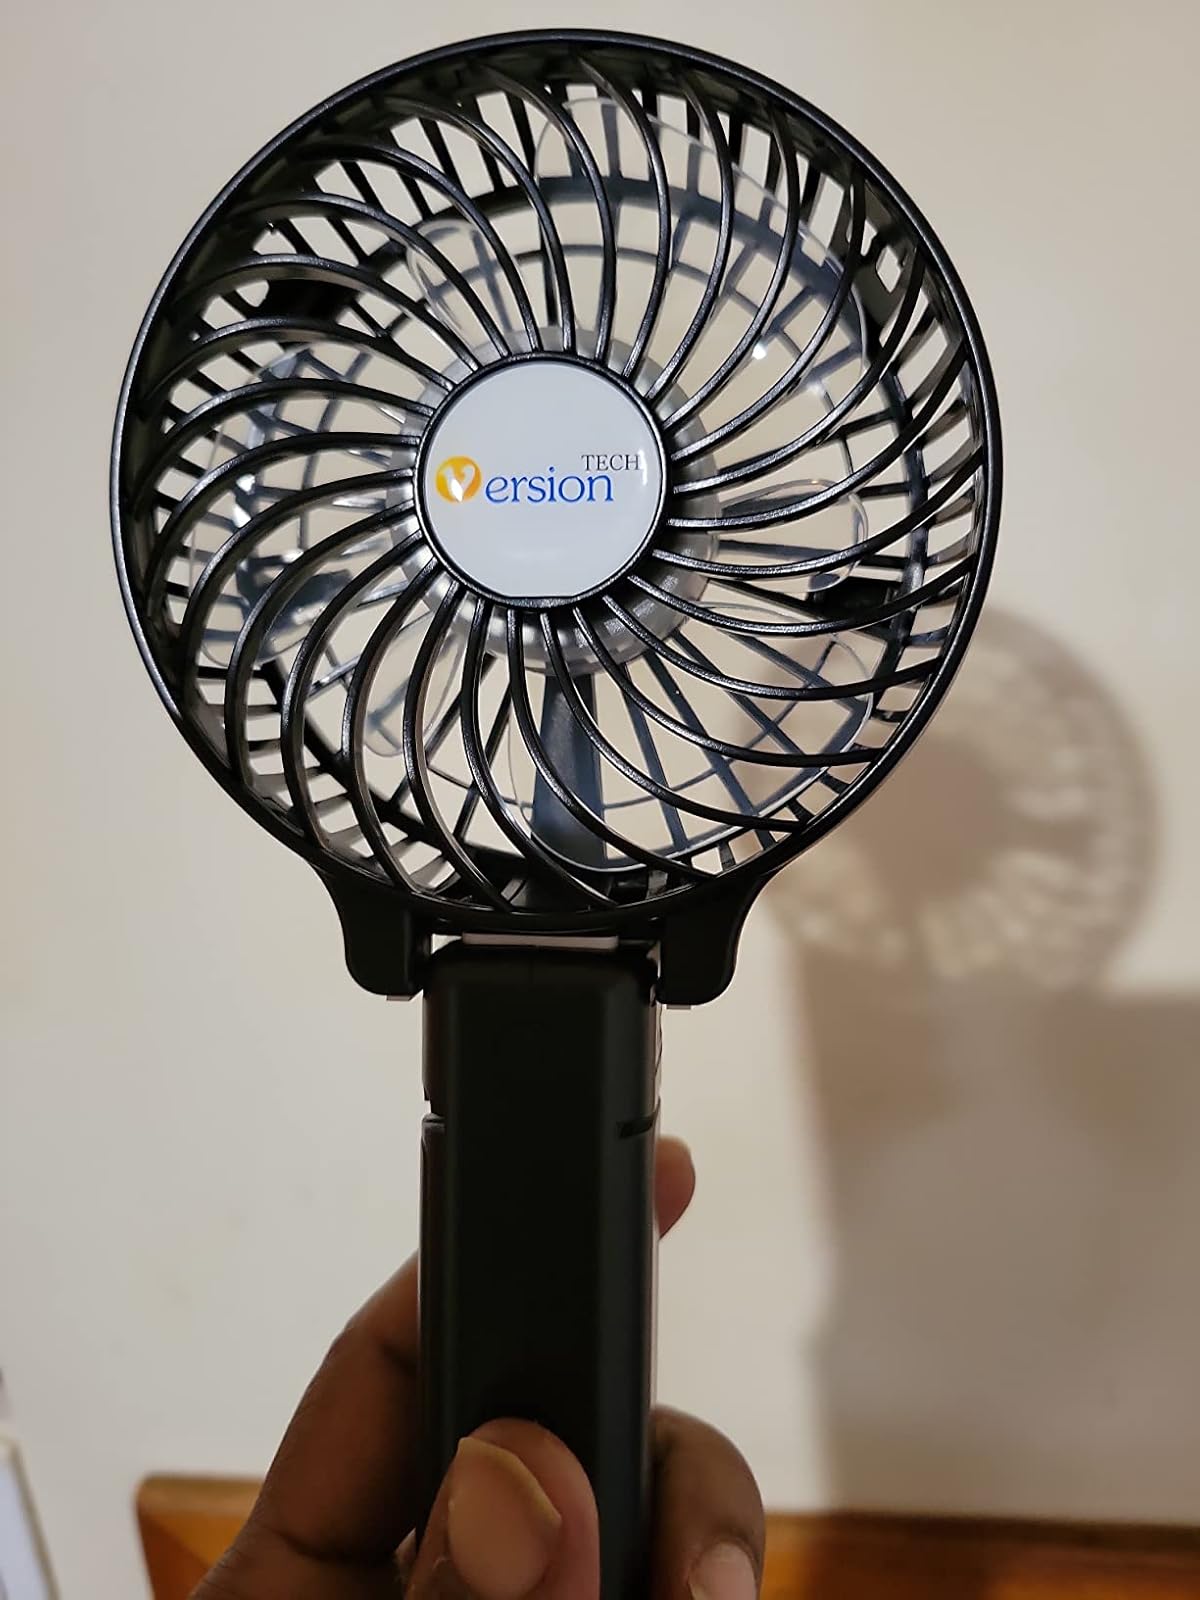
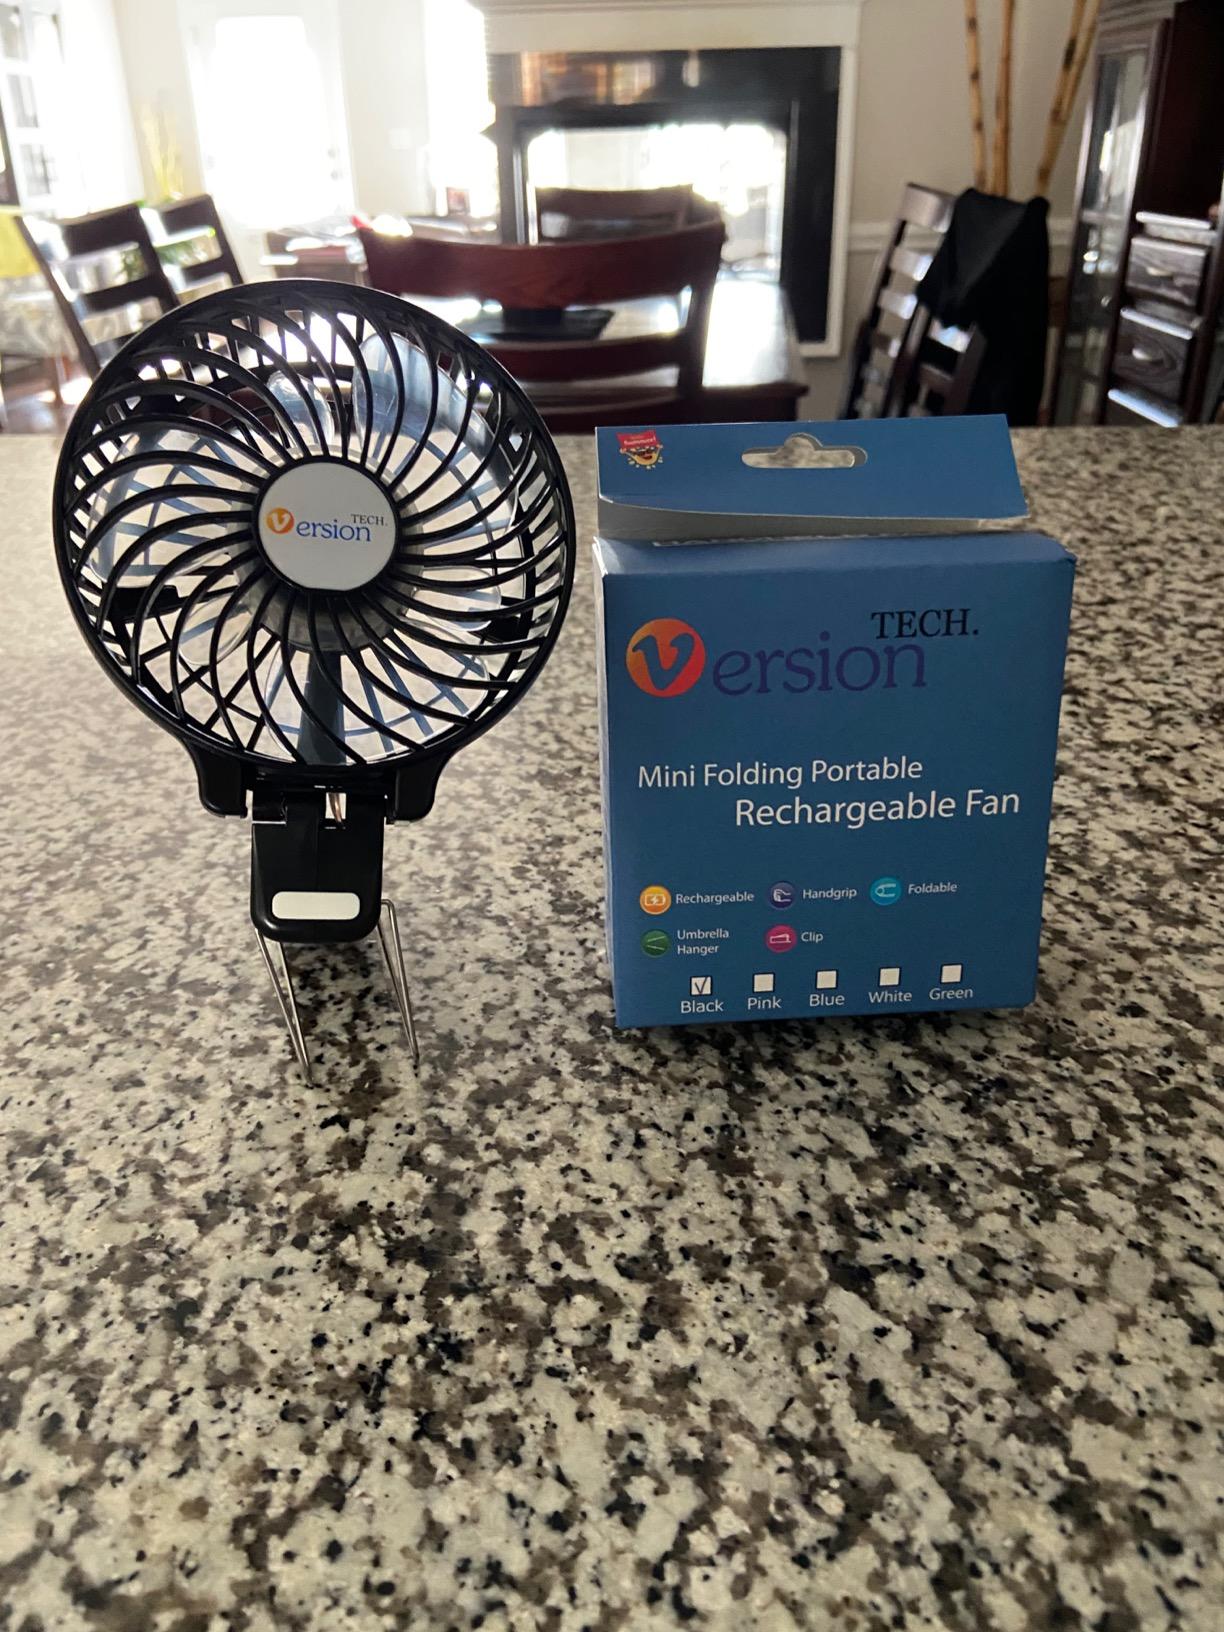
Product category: fan
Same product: yes